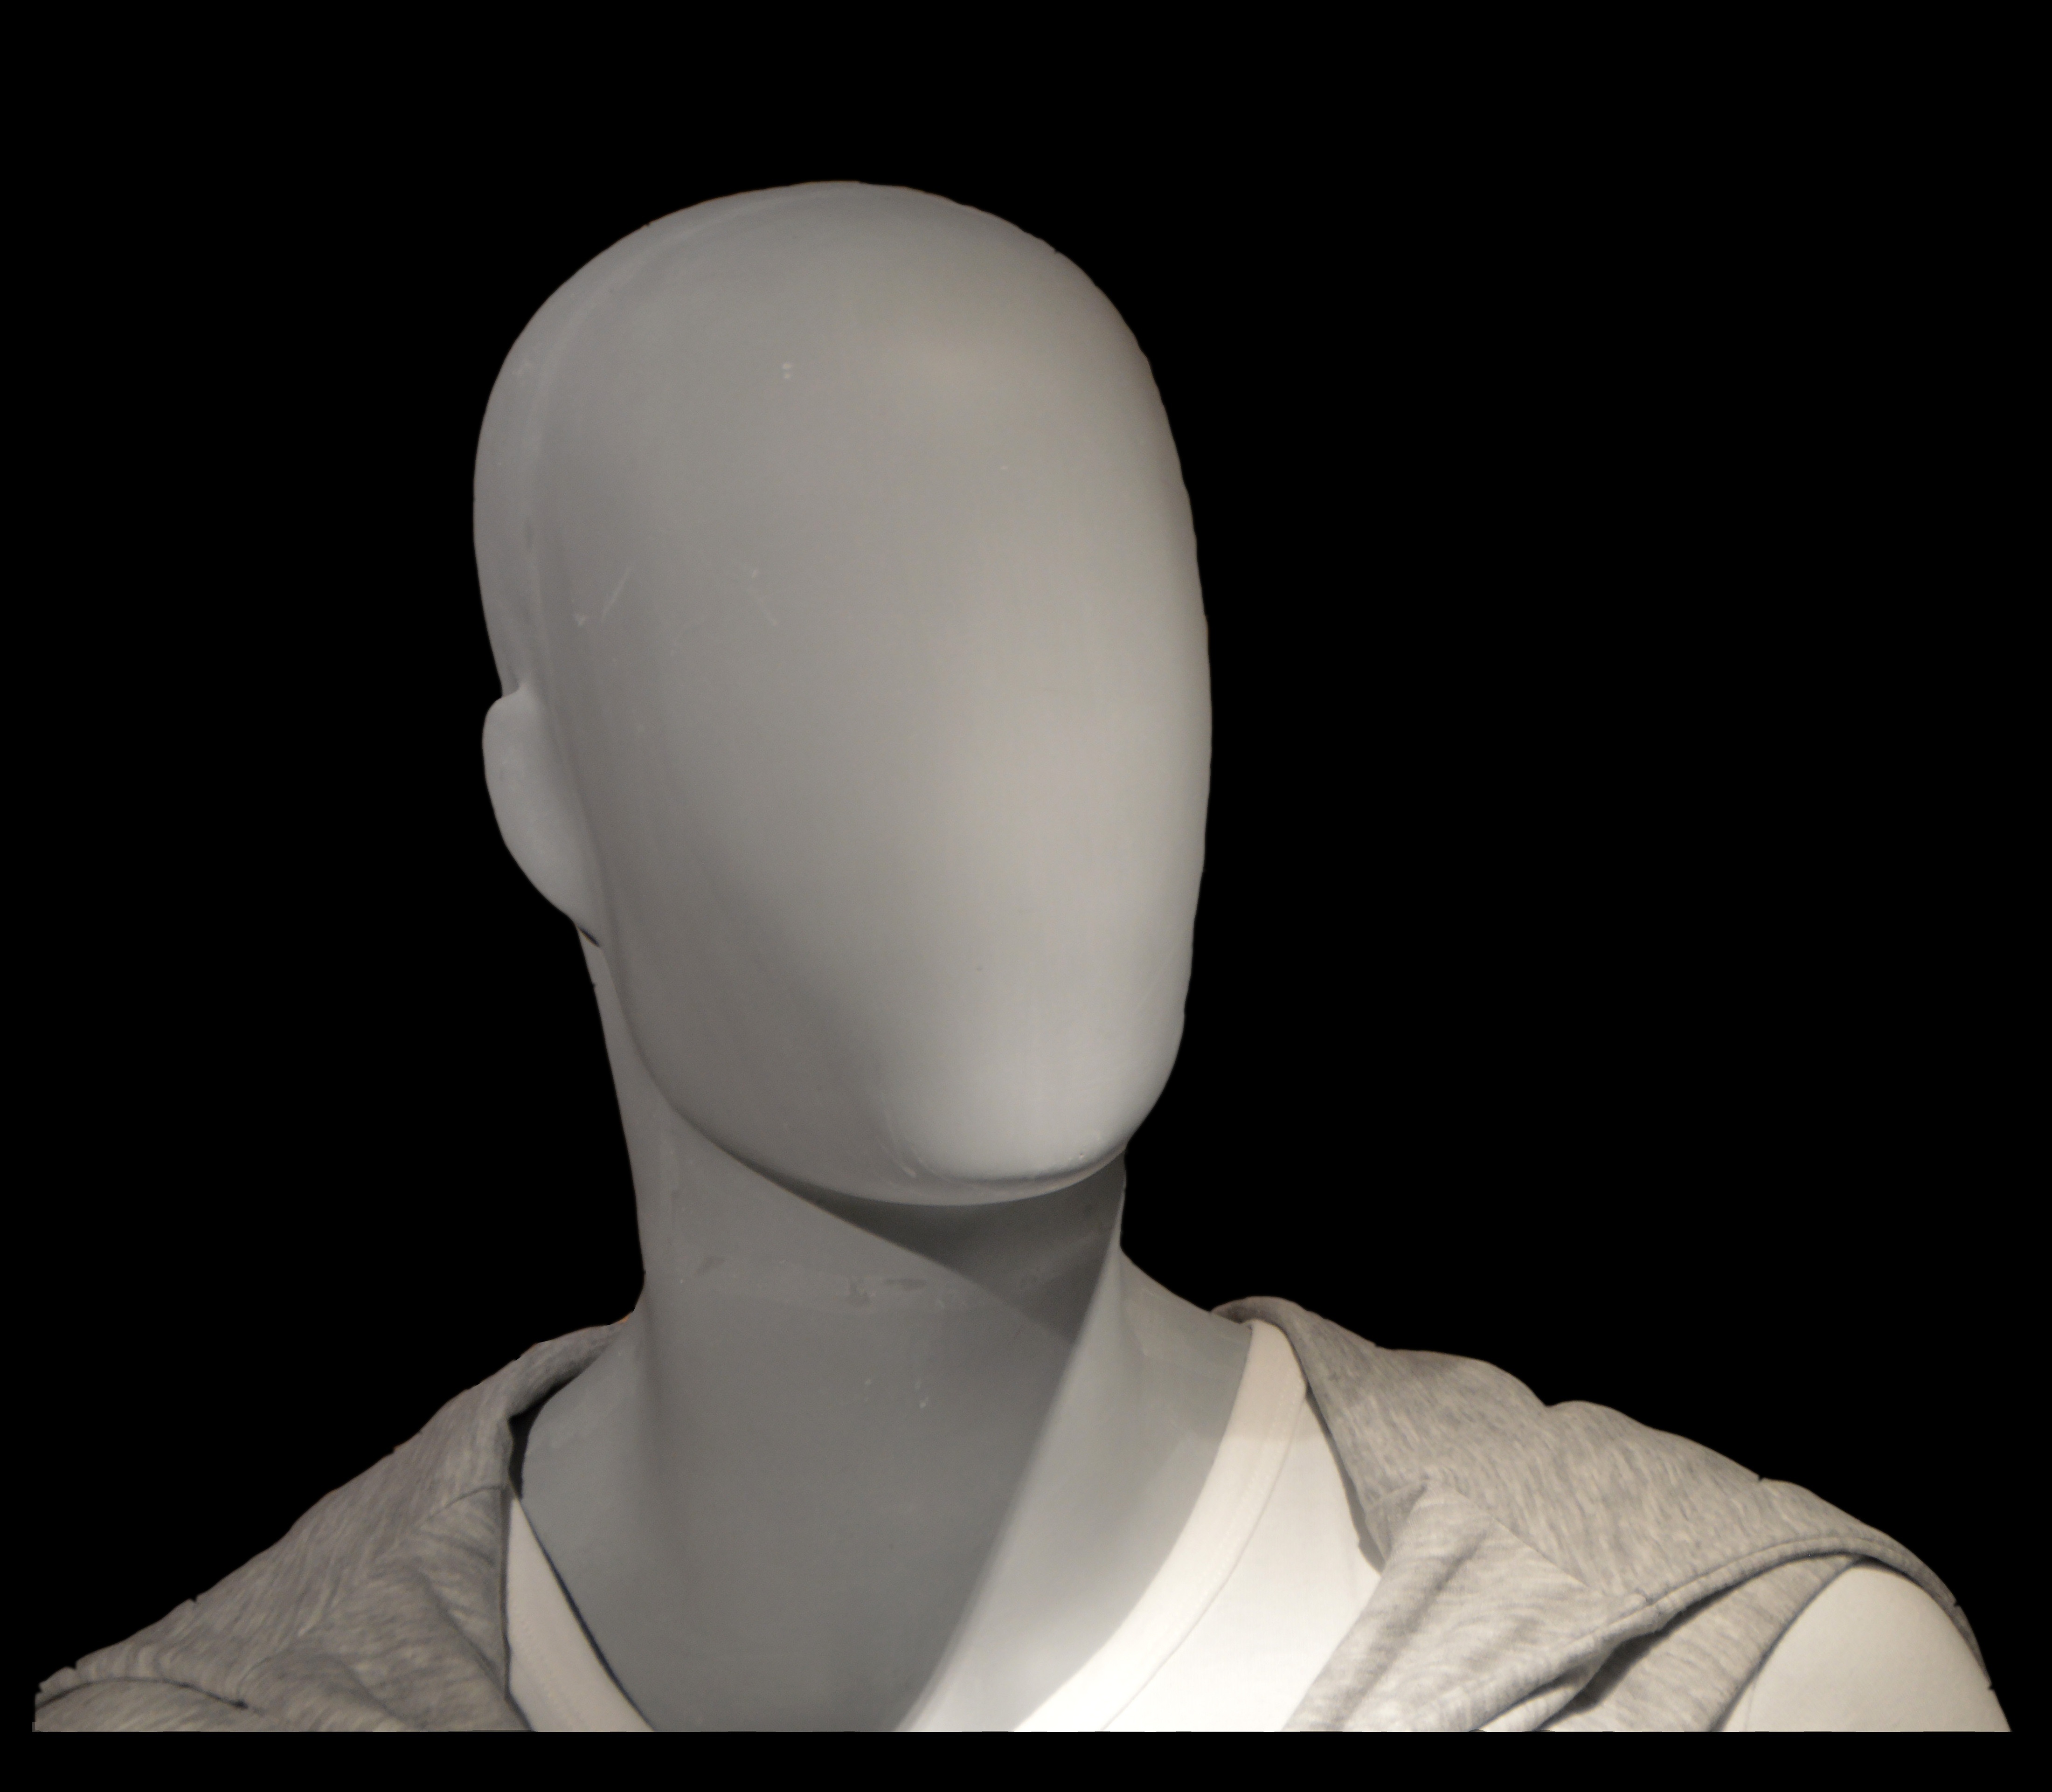
black and white, white, window, isolated, male, fashion, monochrome, arm, human body, mannequin, face, sculpture, doll, nose, art, head, organ, jaw, sense, monochrome photography